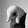
ASL letter: Q